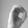
ASL letter: O